Expulsion of the Loyalists

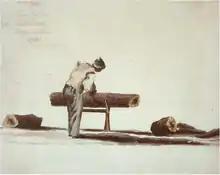
A Black Loyalist wood cutter in Shelburne, Nova Scotia, 1788

Many Loyalist refugees resettled in Canada after losing their place, property, and security during the Revolution. The Loyalists, some of whose ancestors helped found America, left a well-armed population hostile to the king and his loyalist subjects to build the new nation of Canada. The motto of New Brunswick, created out of Nova Scotia for loyalist settlement, became "Hope Restored".